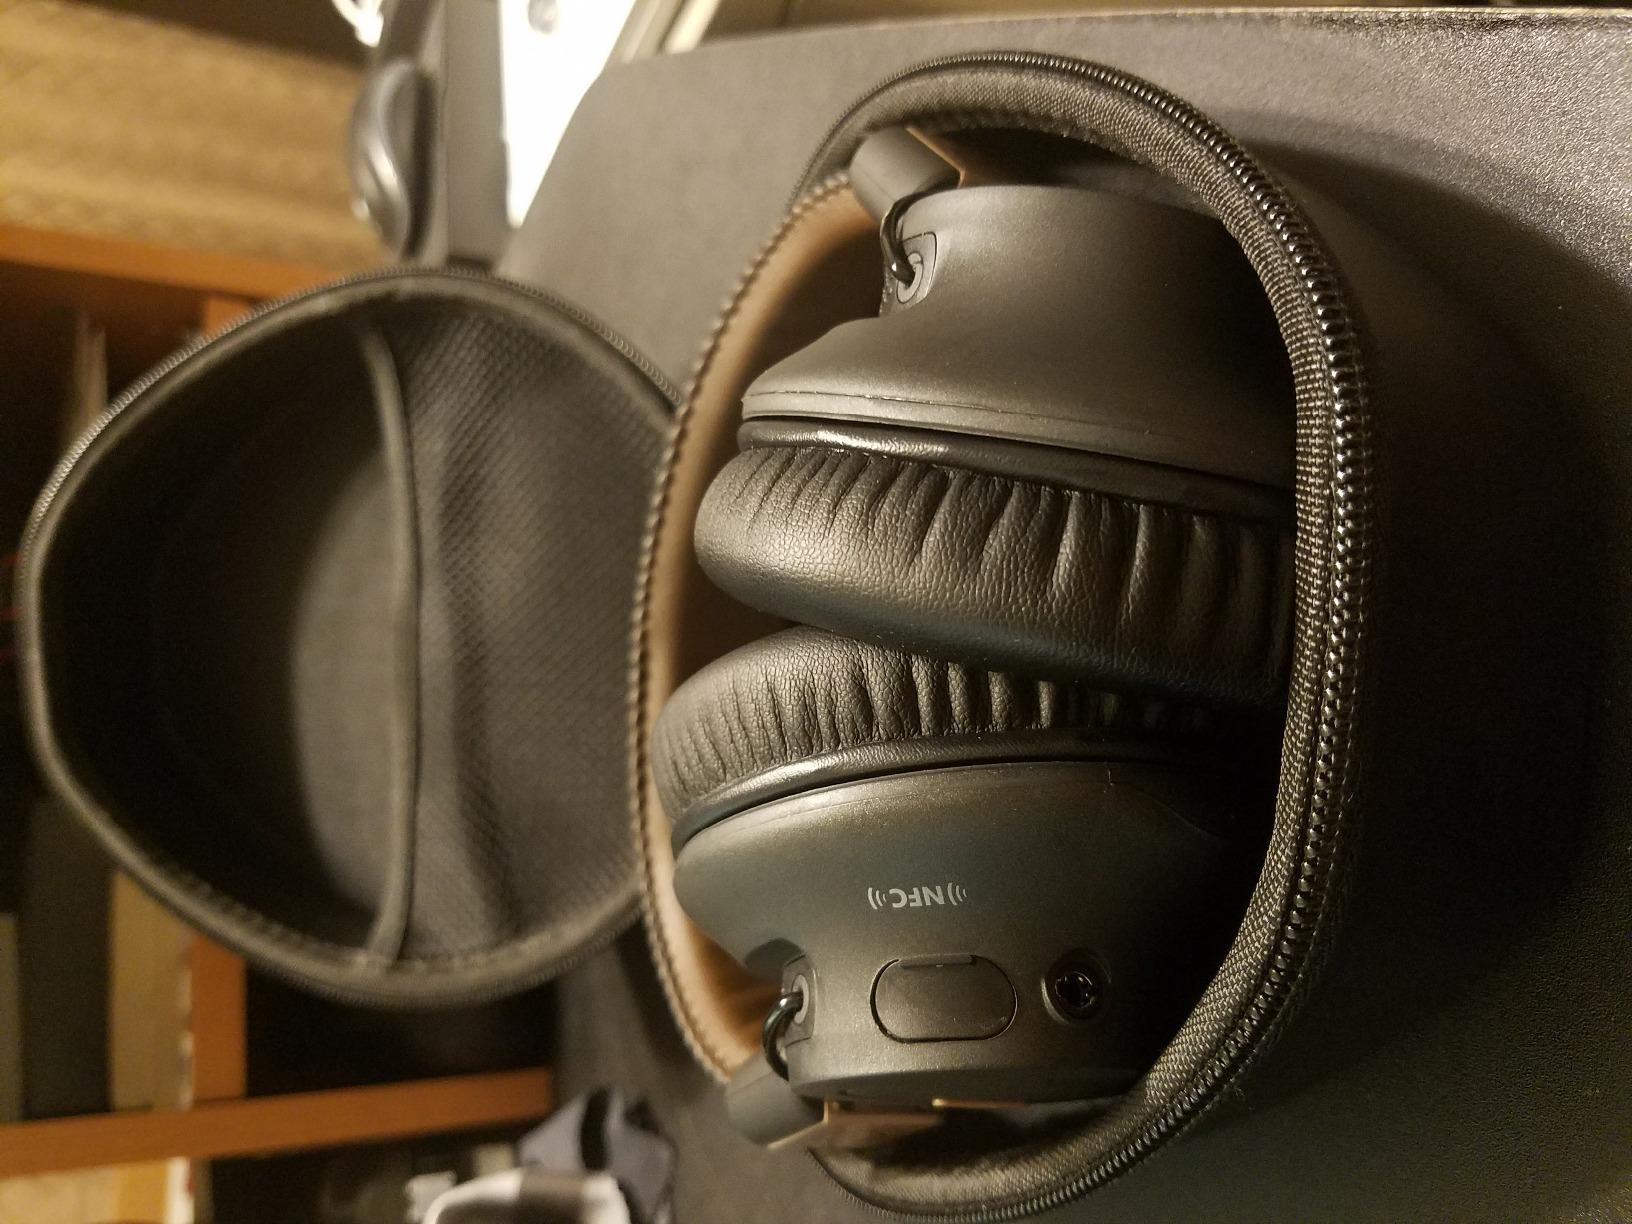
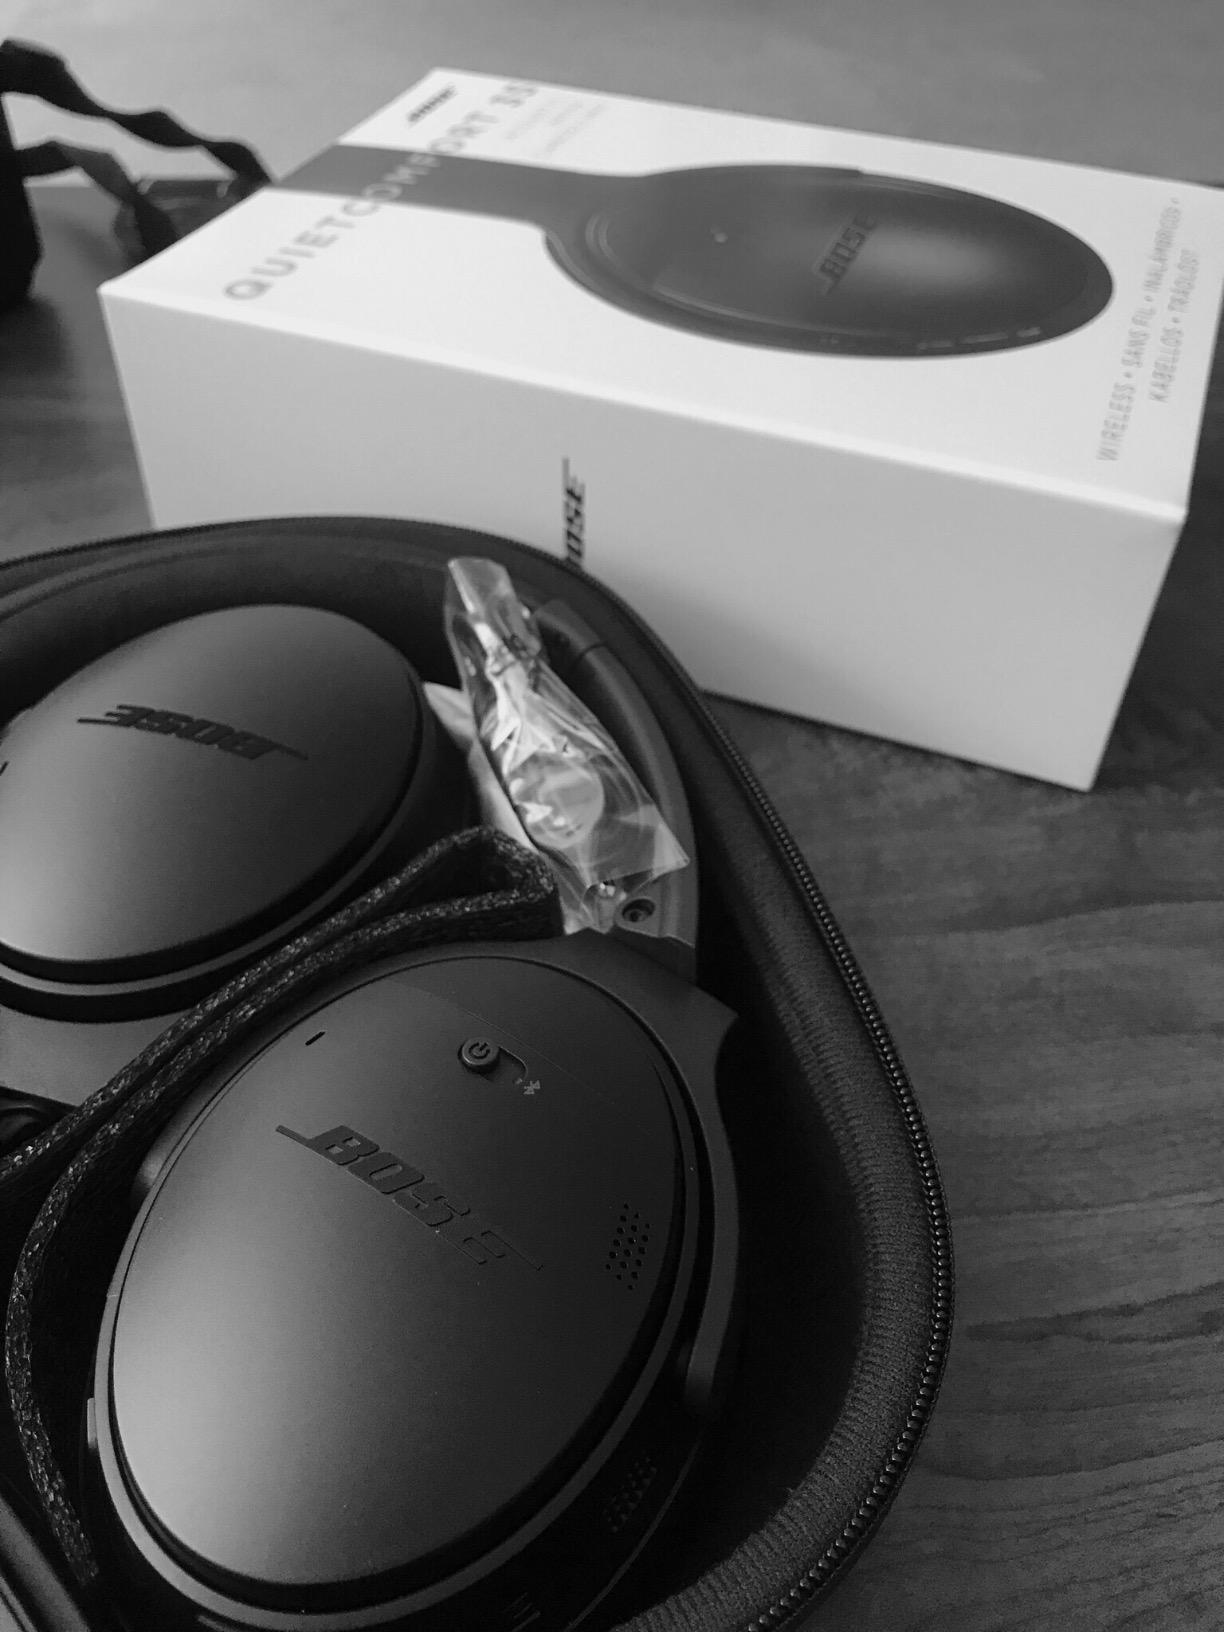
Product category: headphones
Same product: no